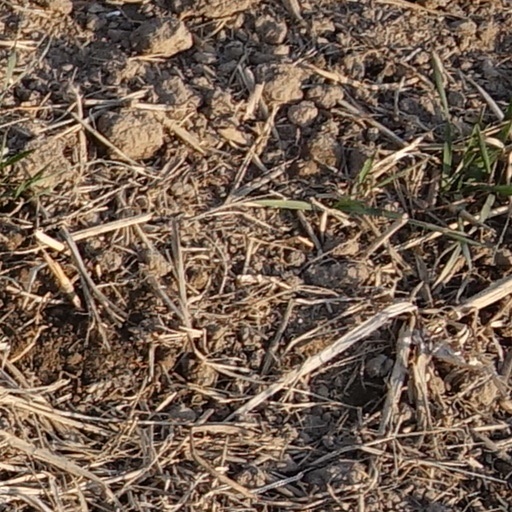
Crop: wheat